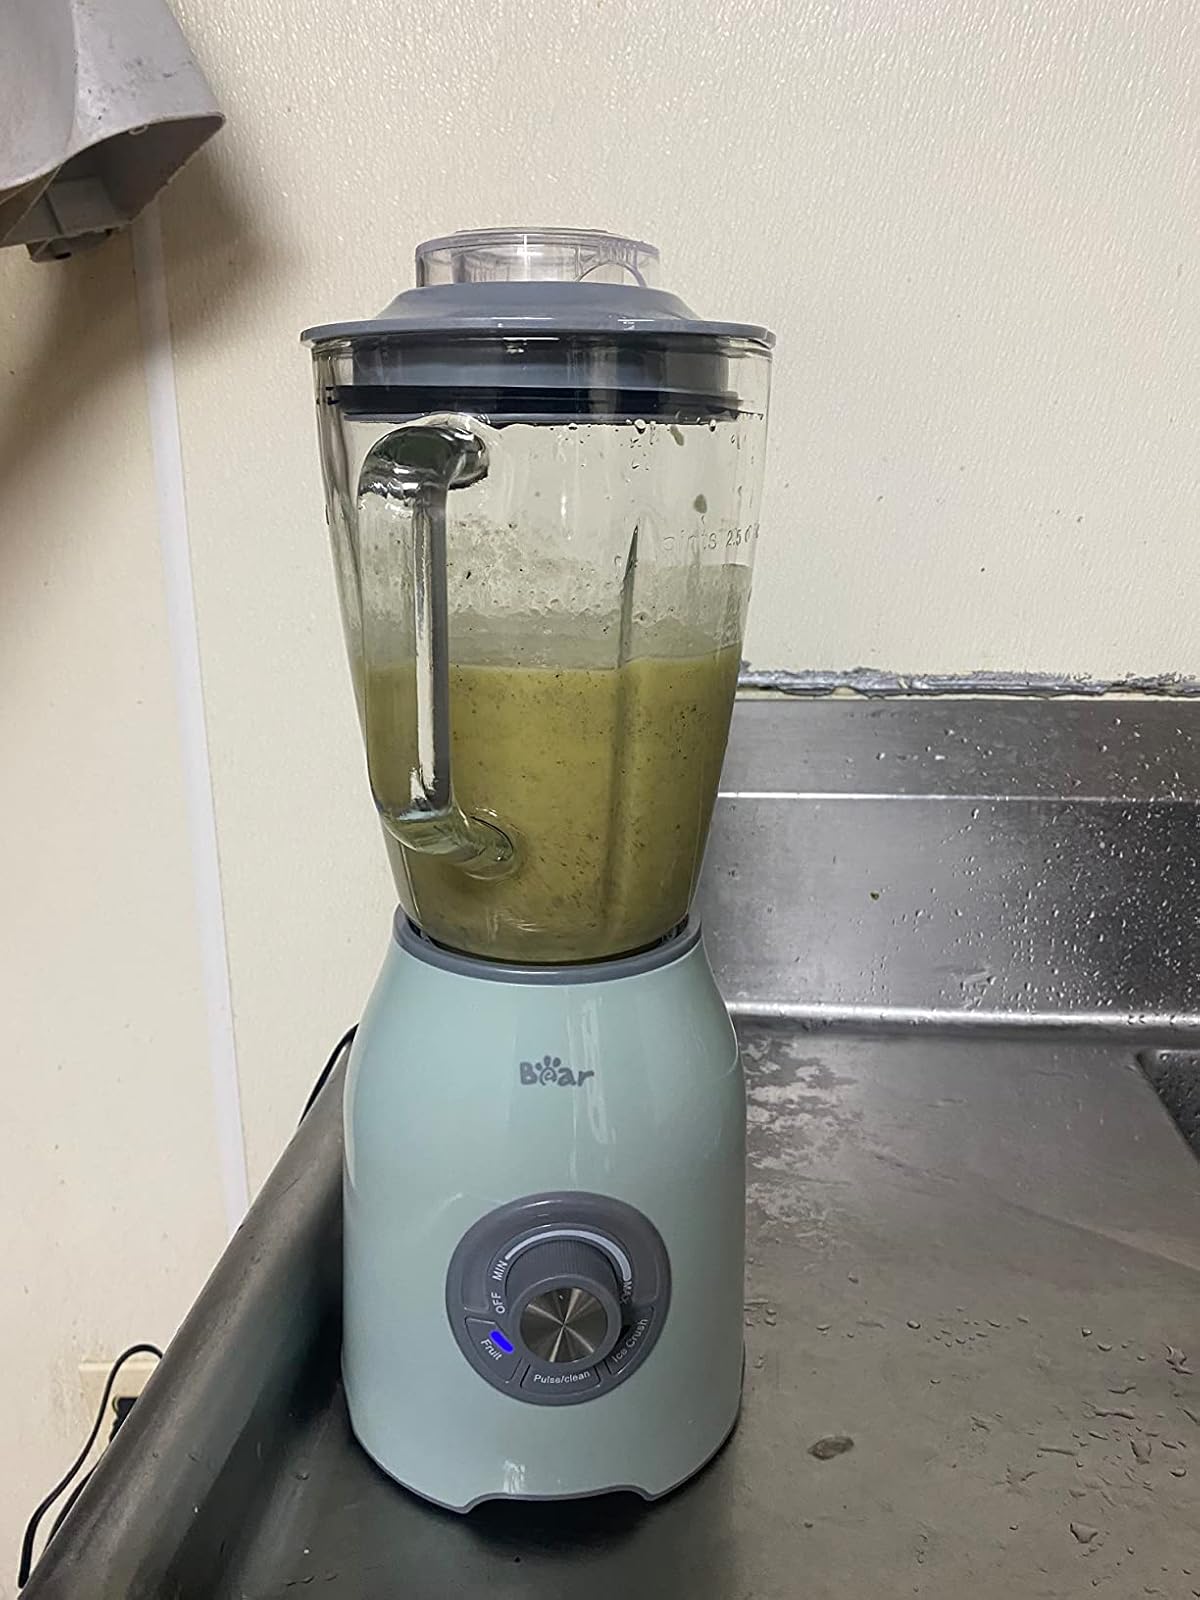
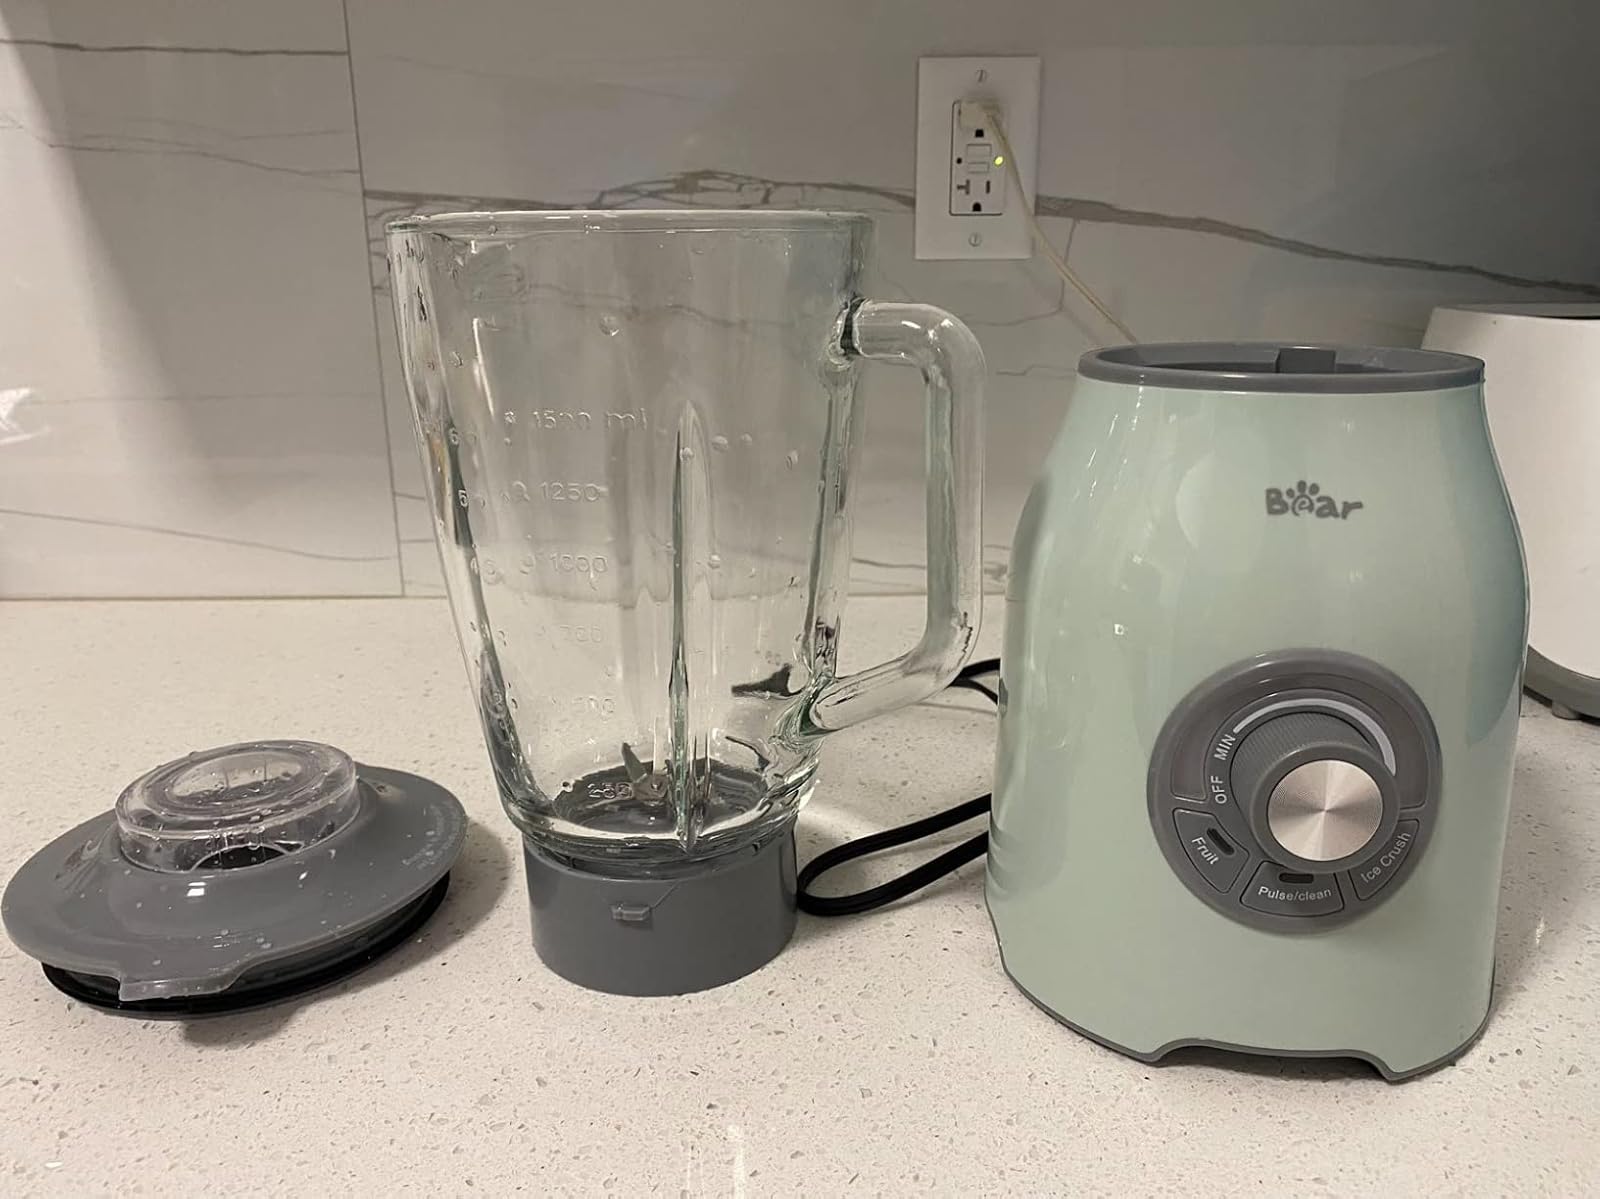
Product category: items_blender
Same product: yes